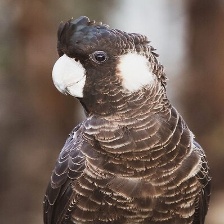
Species: BLACK COCKATO
Scientific name: CALYPTORHYNCHUS LATIROSTRIS
ImageNet parent category: sulphur-crested_cockatoo